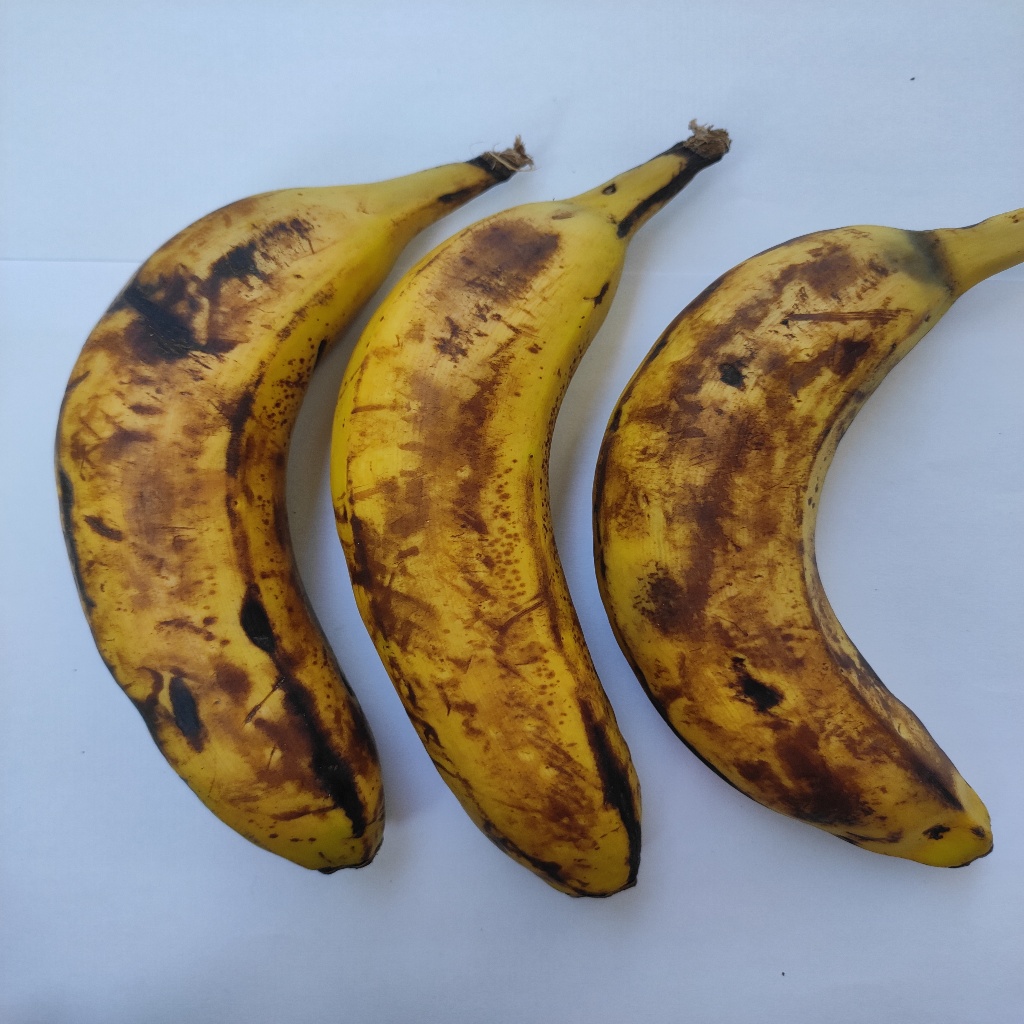
Crop: banana
Quality class: Defect